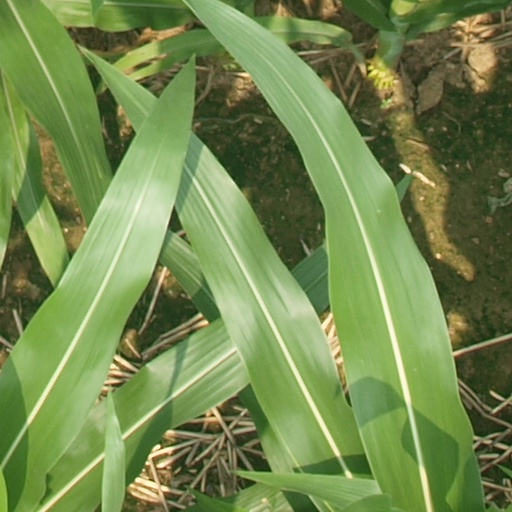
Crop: maize; corn